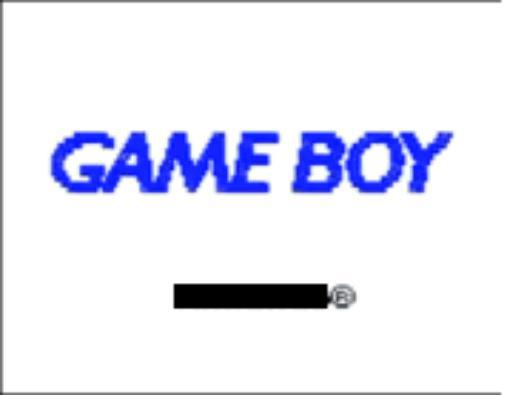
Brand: game boy
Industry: Electronic